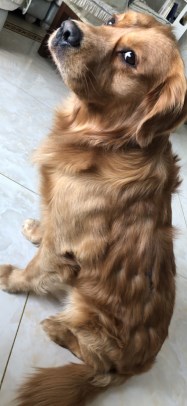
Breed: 5355-n000126-golden_retriever